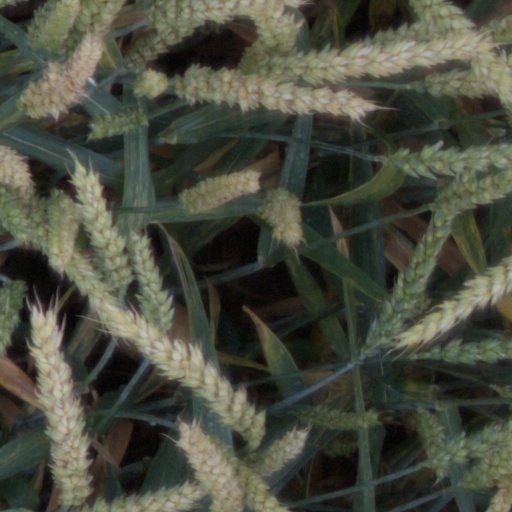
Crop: wheat